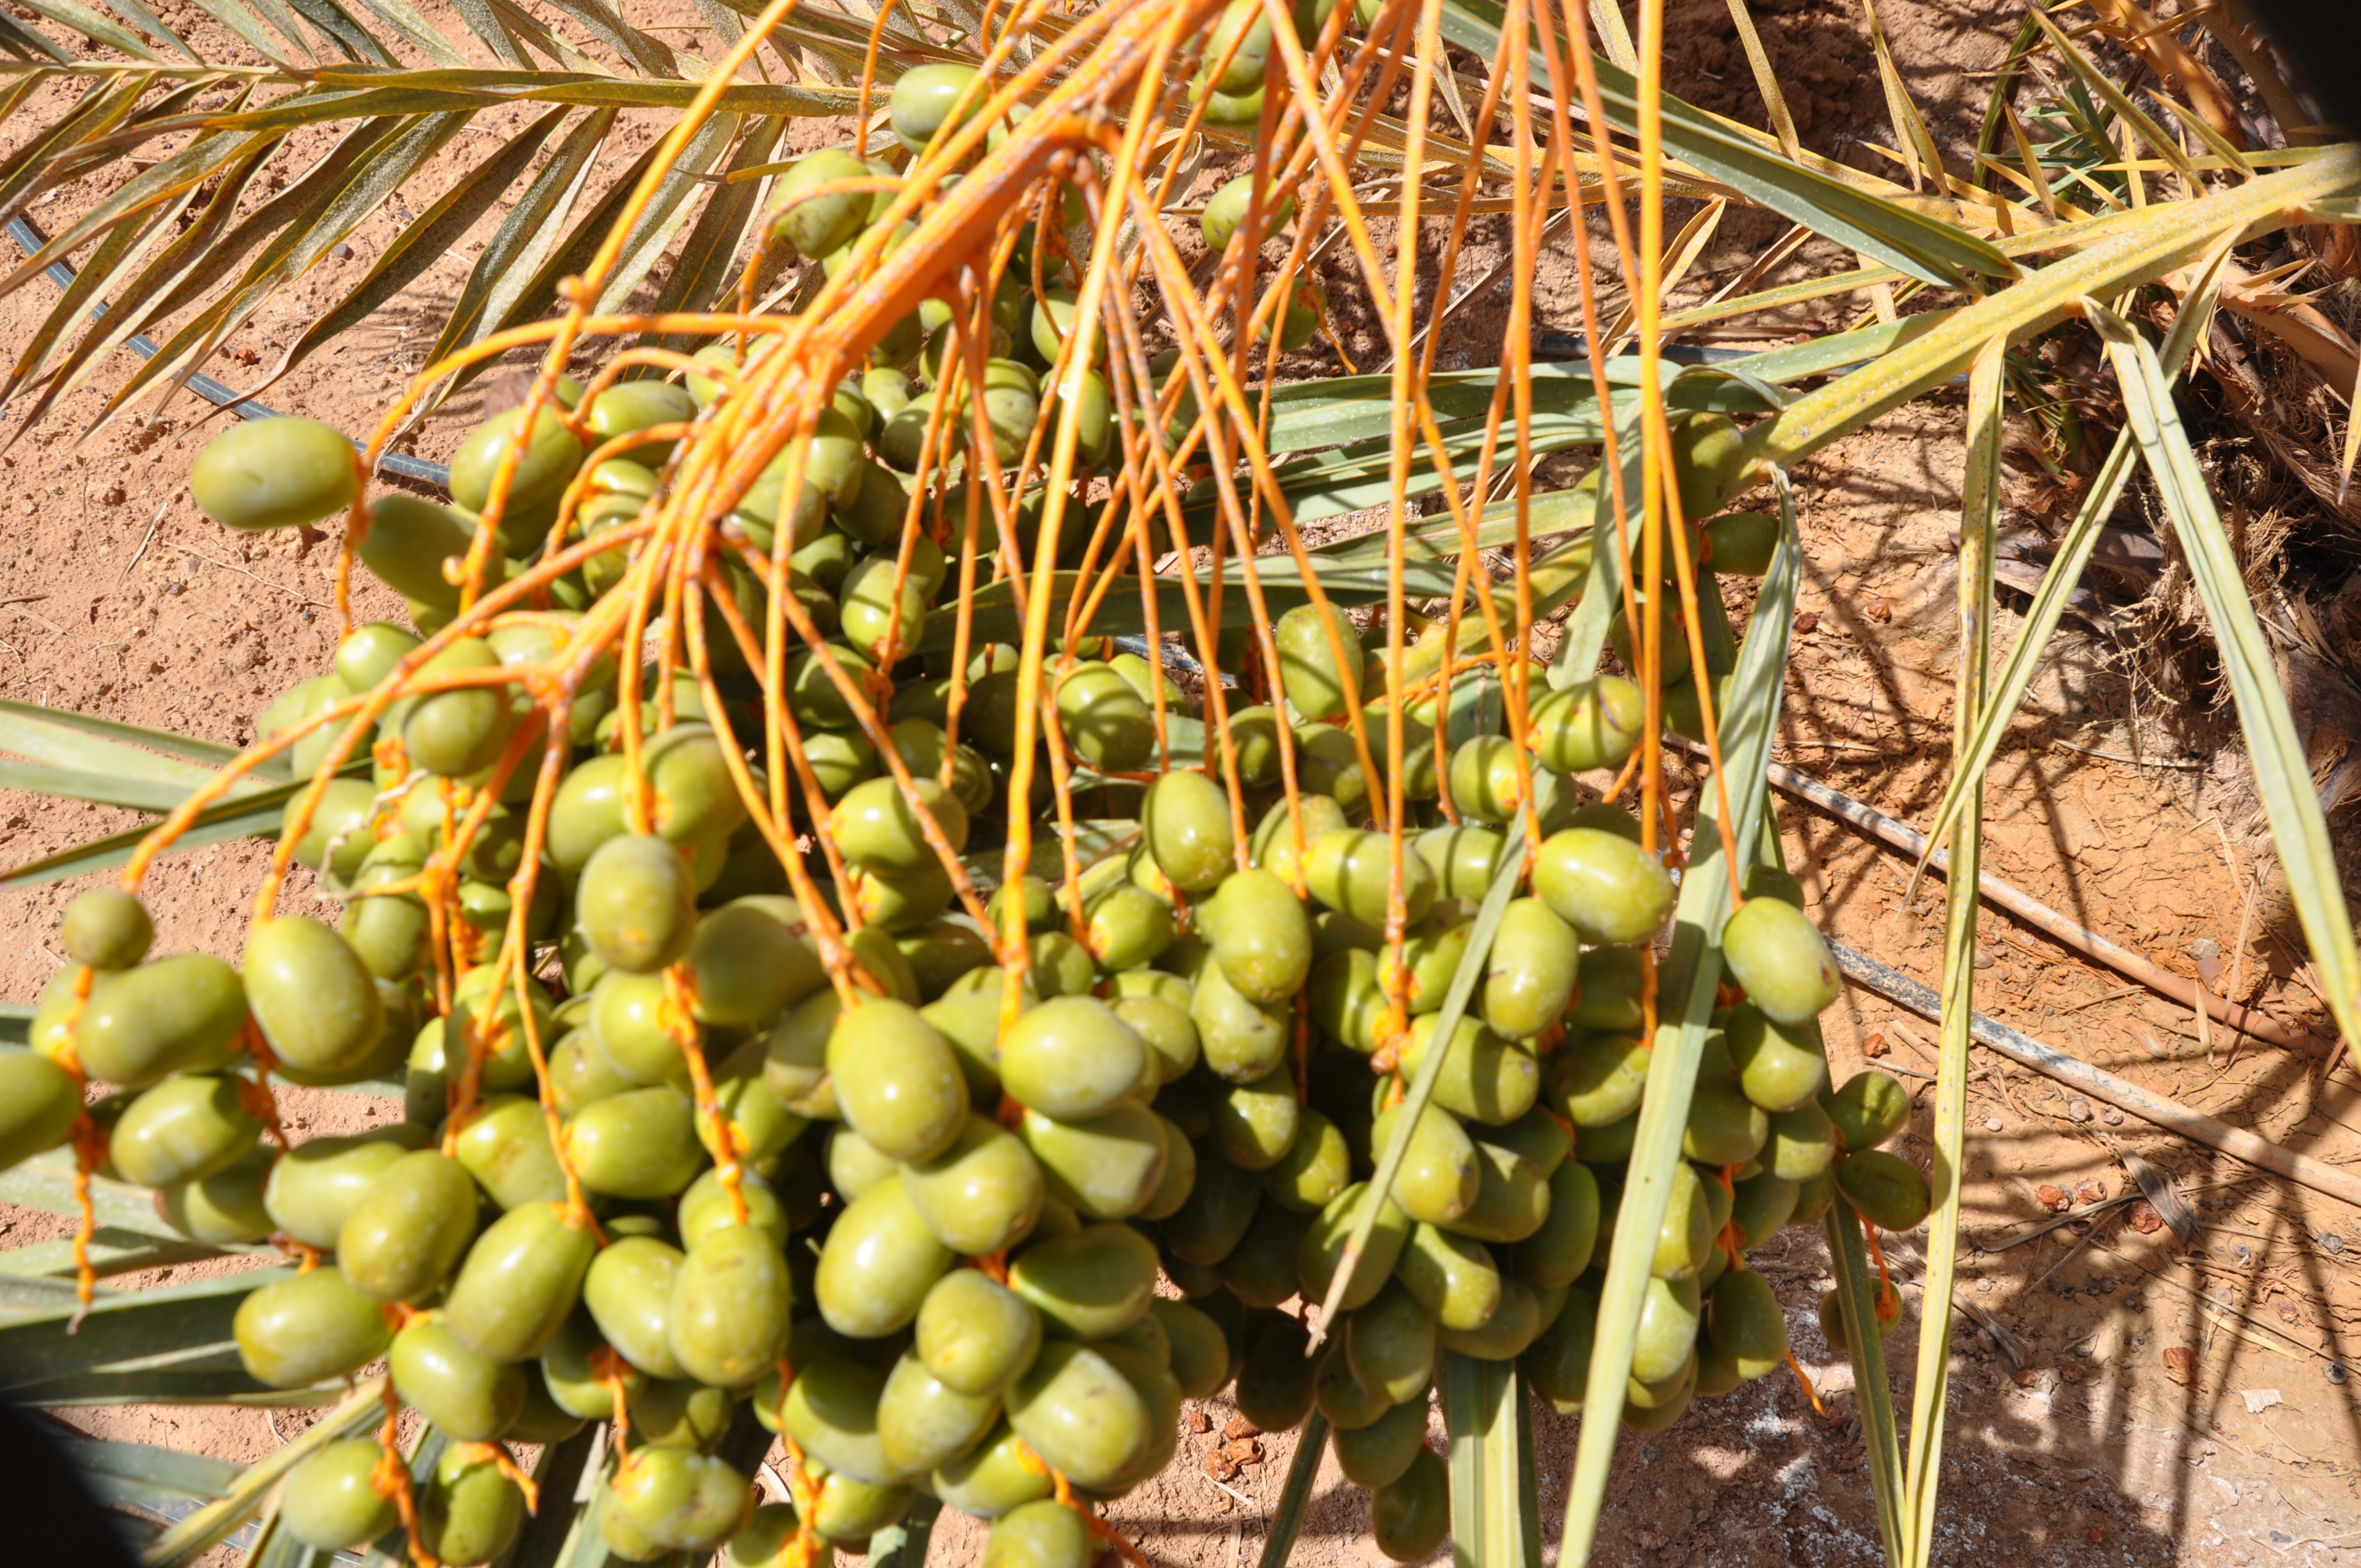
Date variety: Boufagous